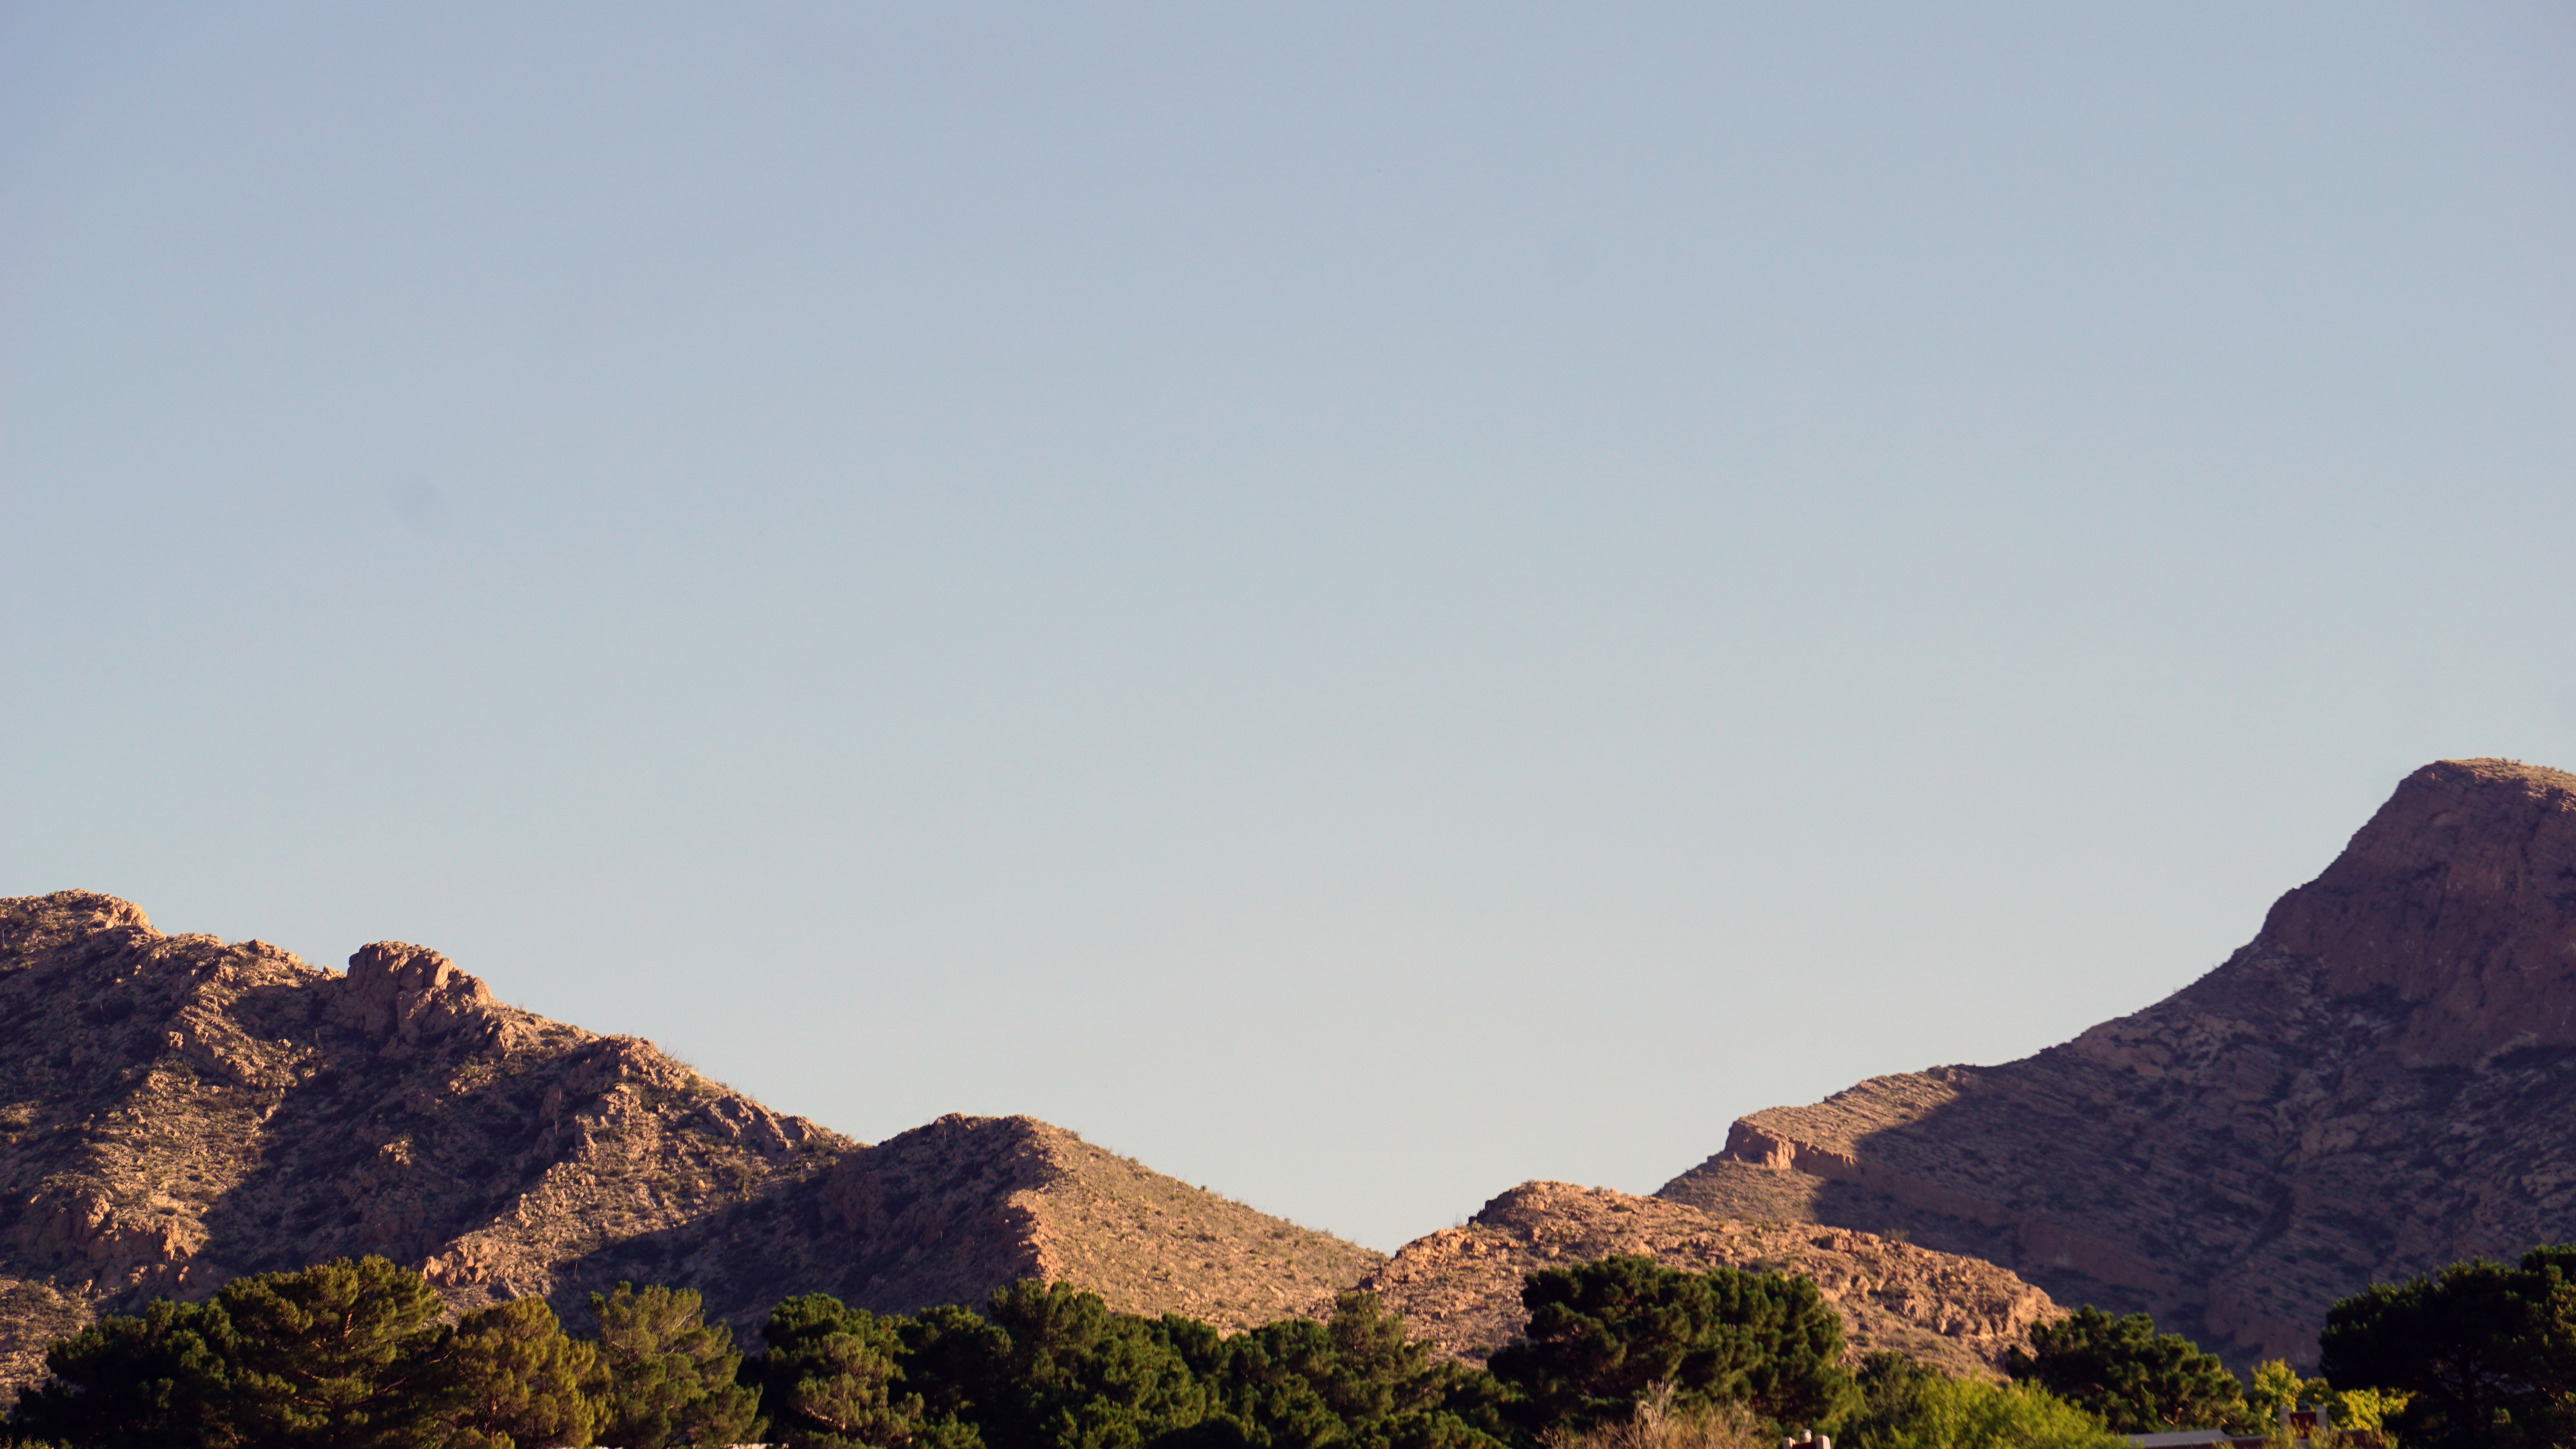
landscape, rock, mountain, hill, valley, mountain range, badlands, plateau, ecosystem, landform, natural environment, geographical feature, mountainous landforms